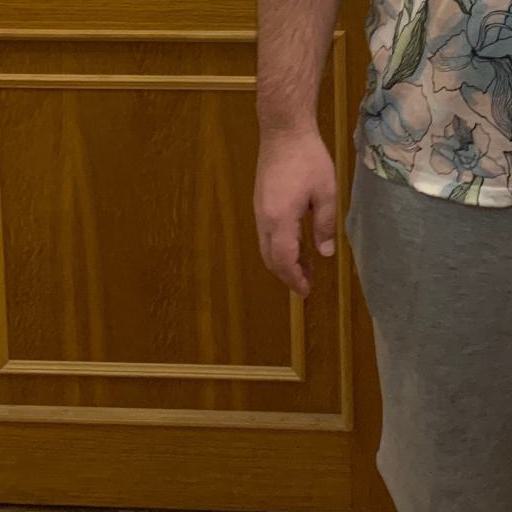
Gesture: no_gesture